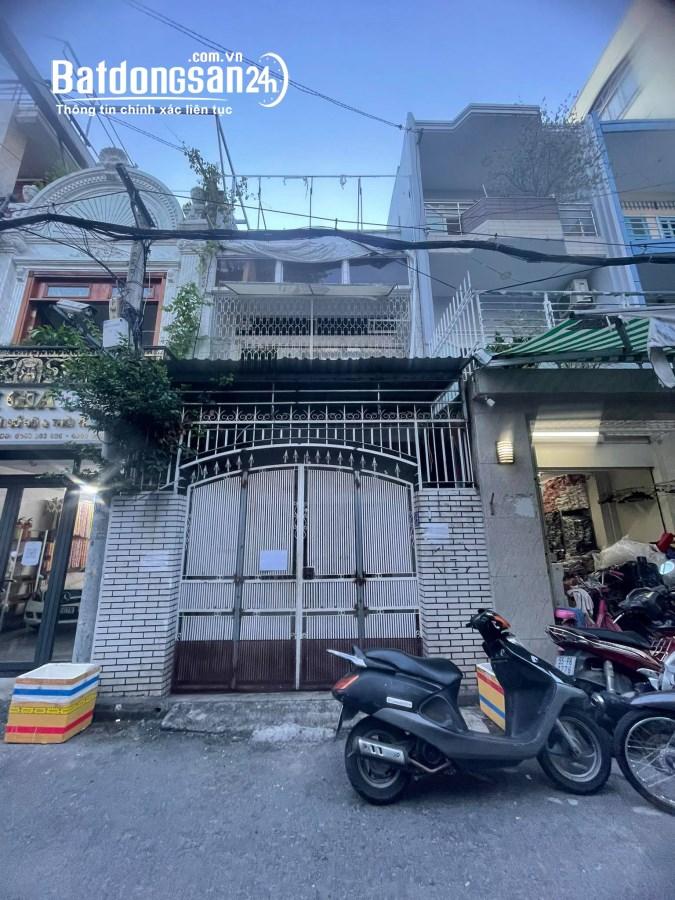
ngôi nhà ở giữa trong bức ảnh đang trong trạng thái đóng cửa